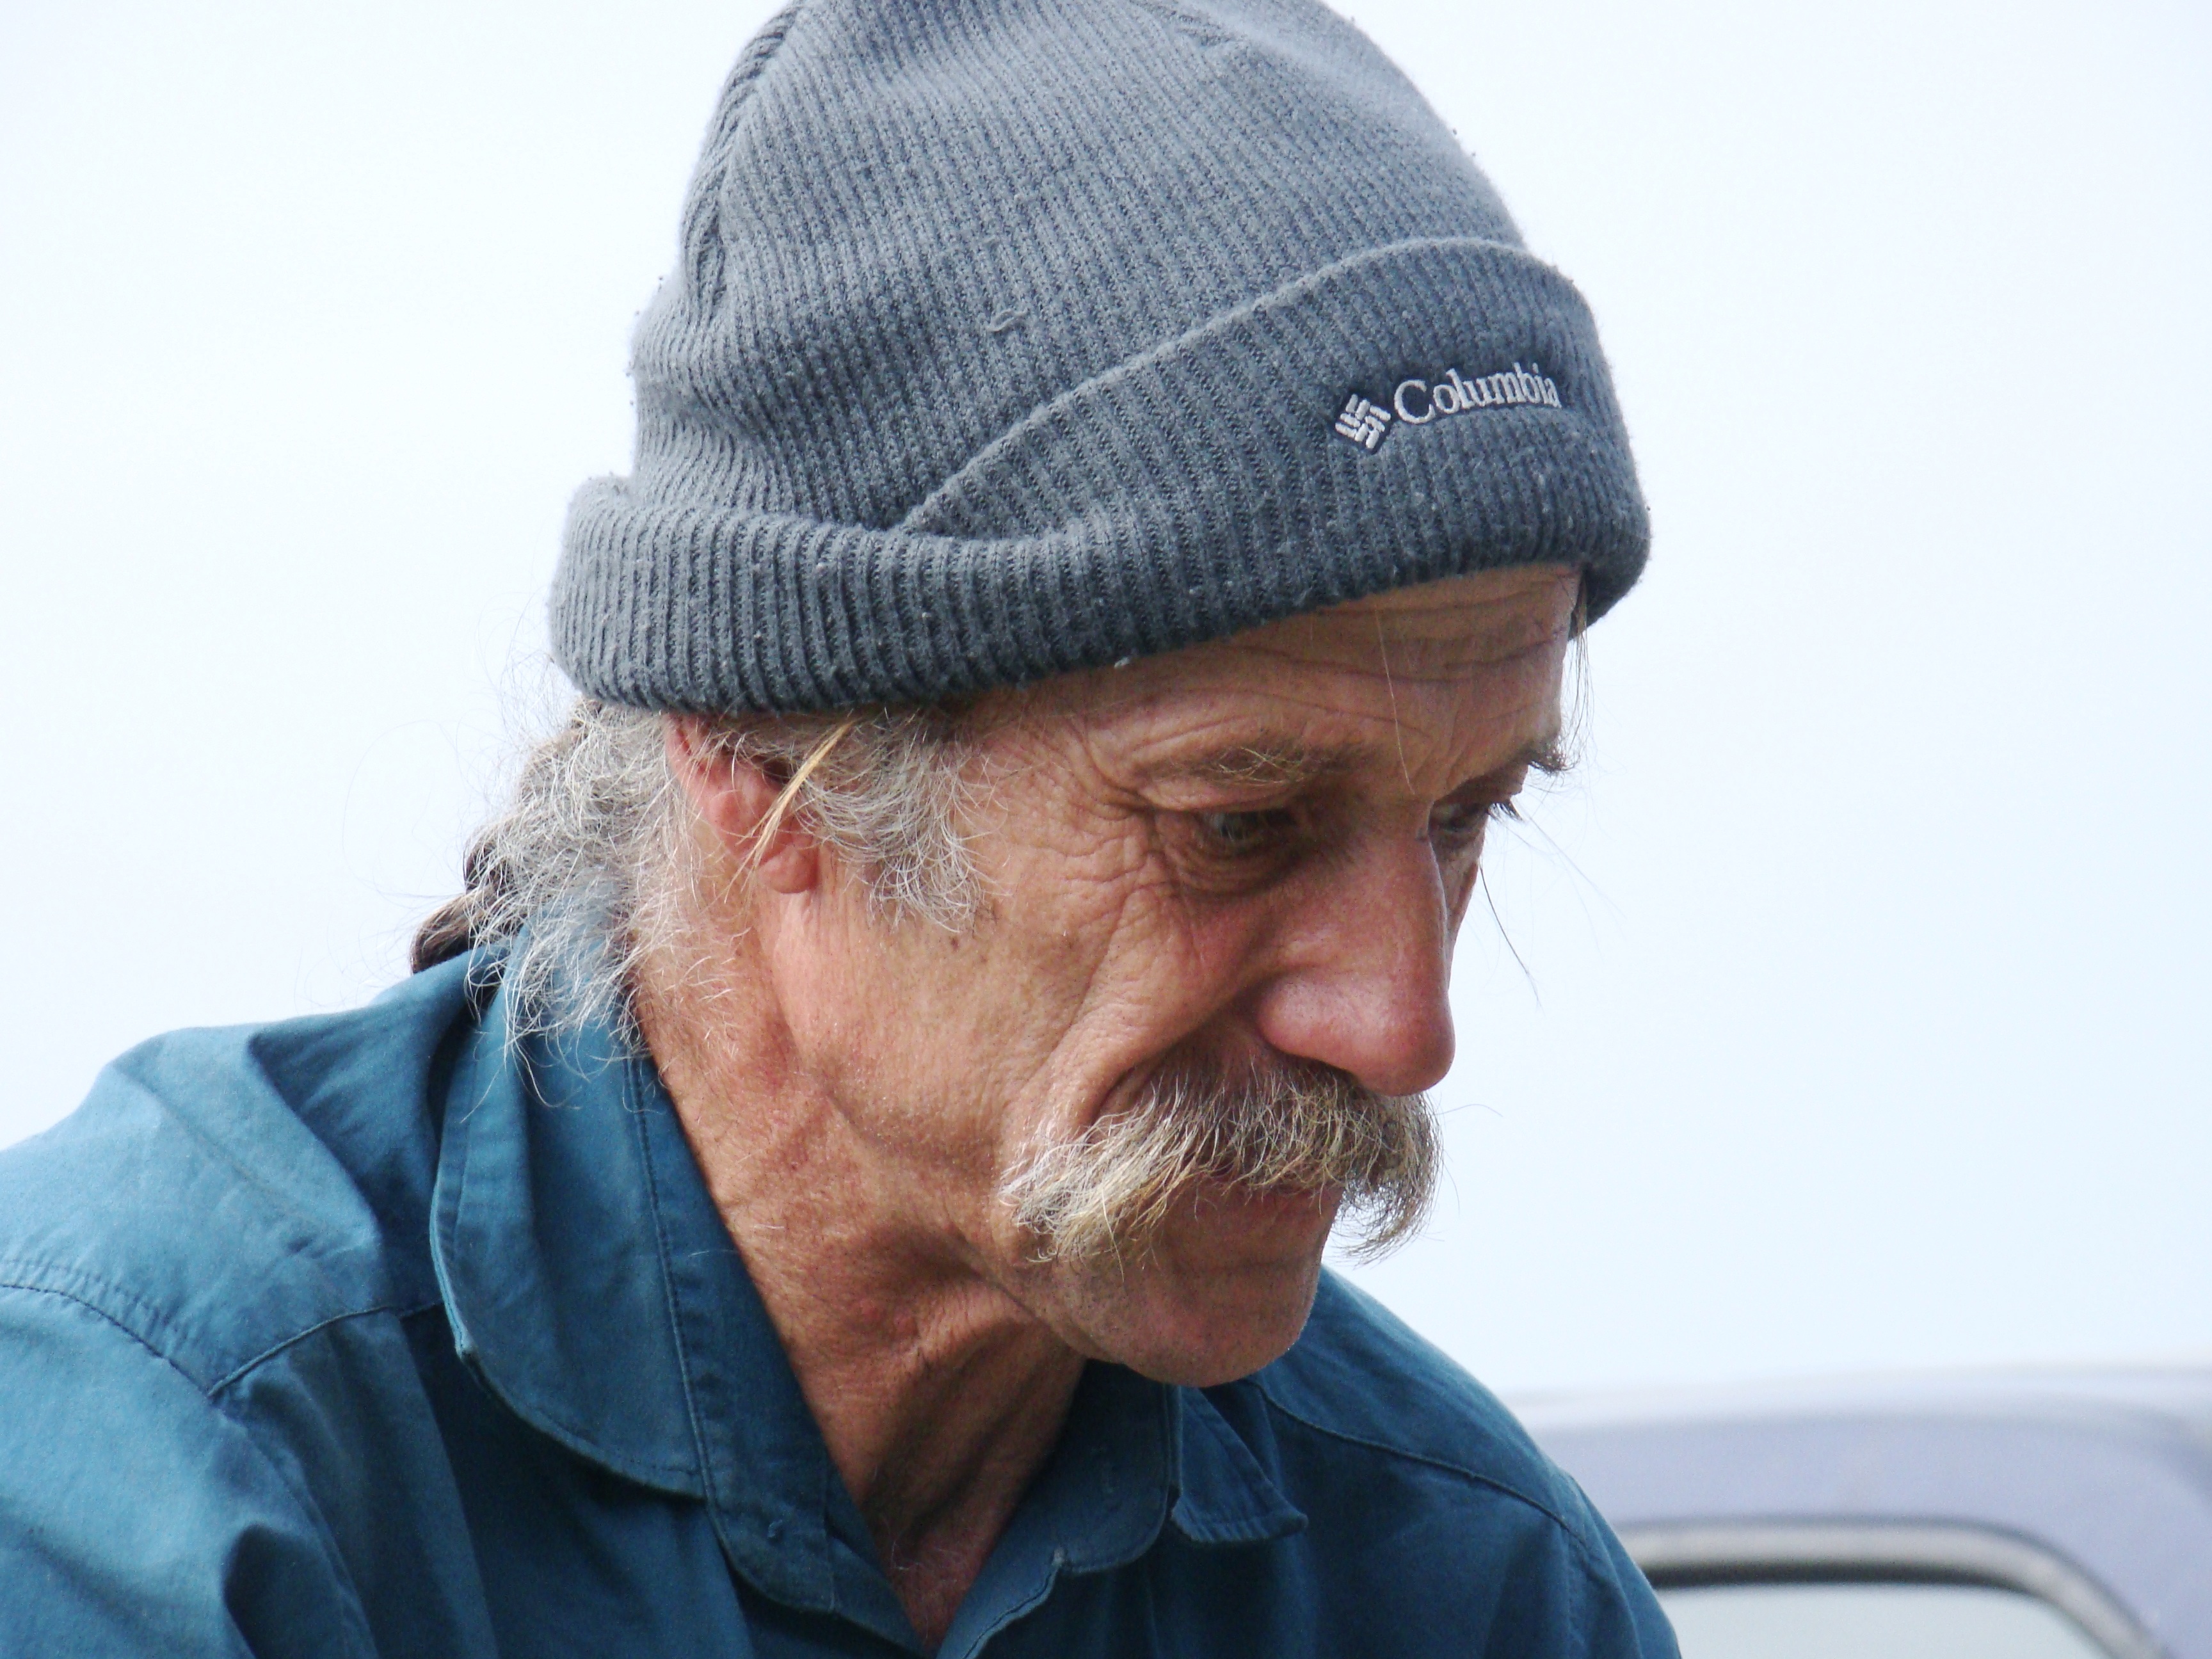
man, person, old, male, portrait, fisherman, hat, blue, clothing, headgear, beard, cap, head, wholesale, facial hair